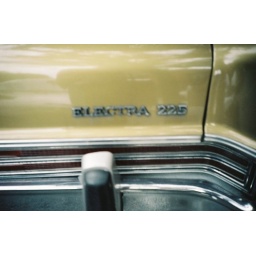
car parked in clinton hill